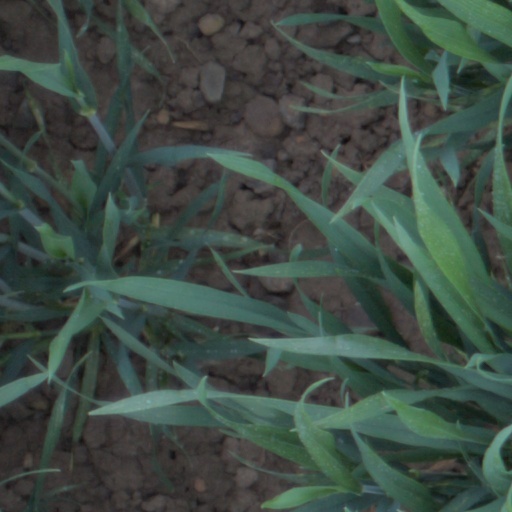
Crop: wheat